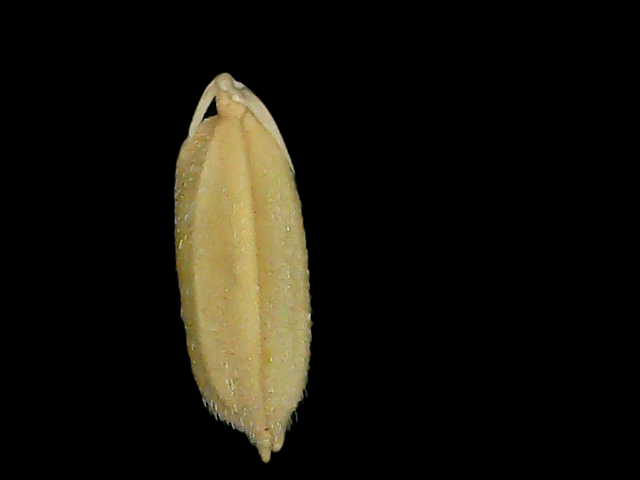
Rice variety: Bd52